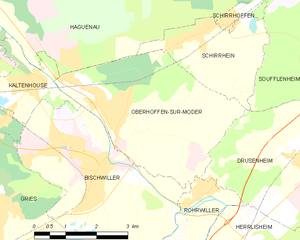
Carte des communes françaises